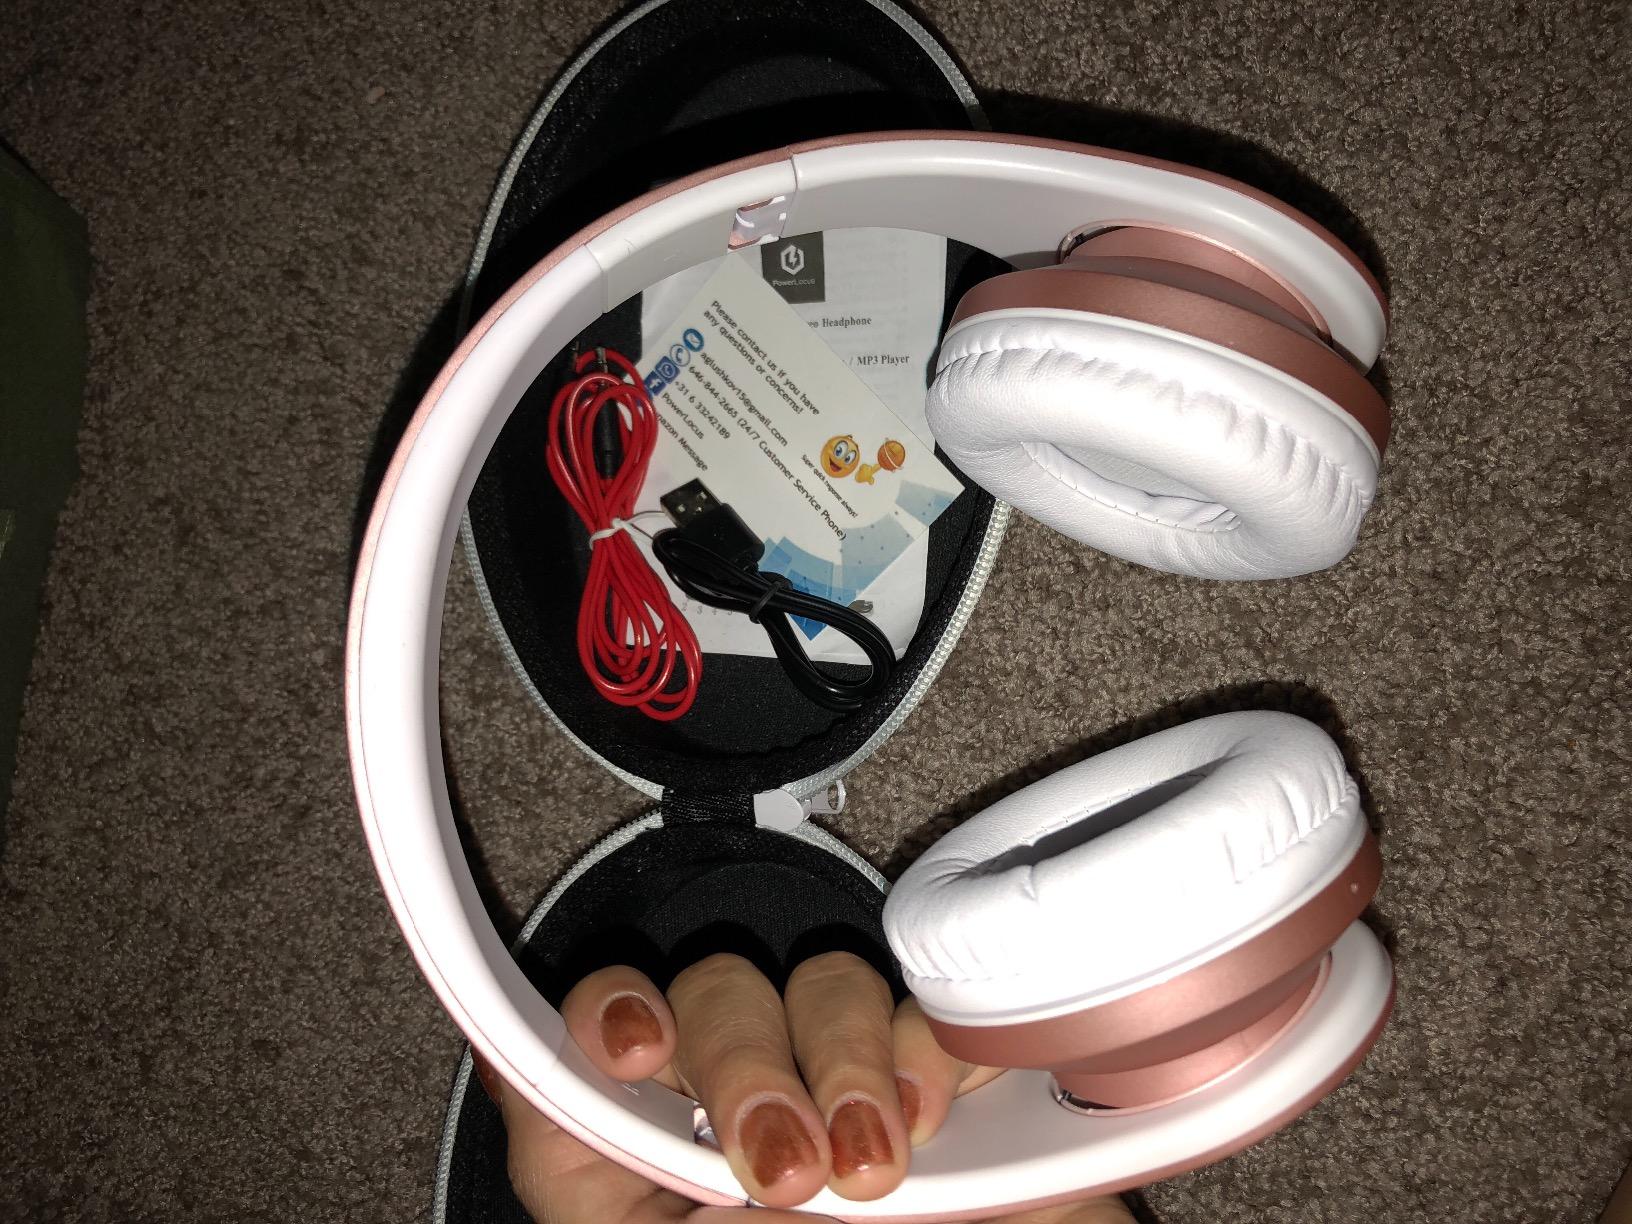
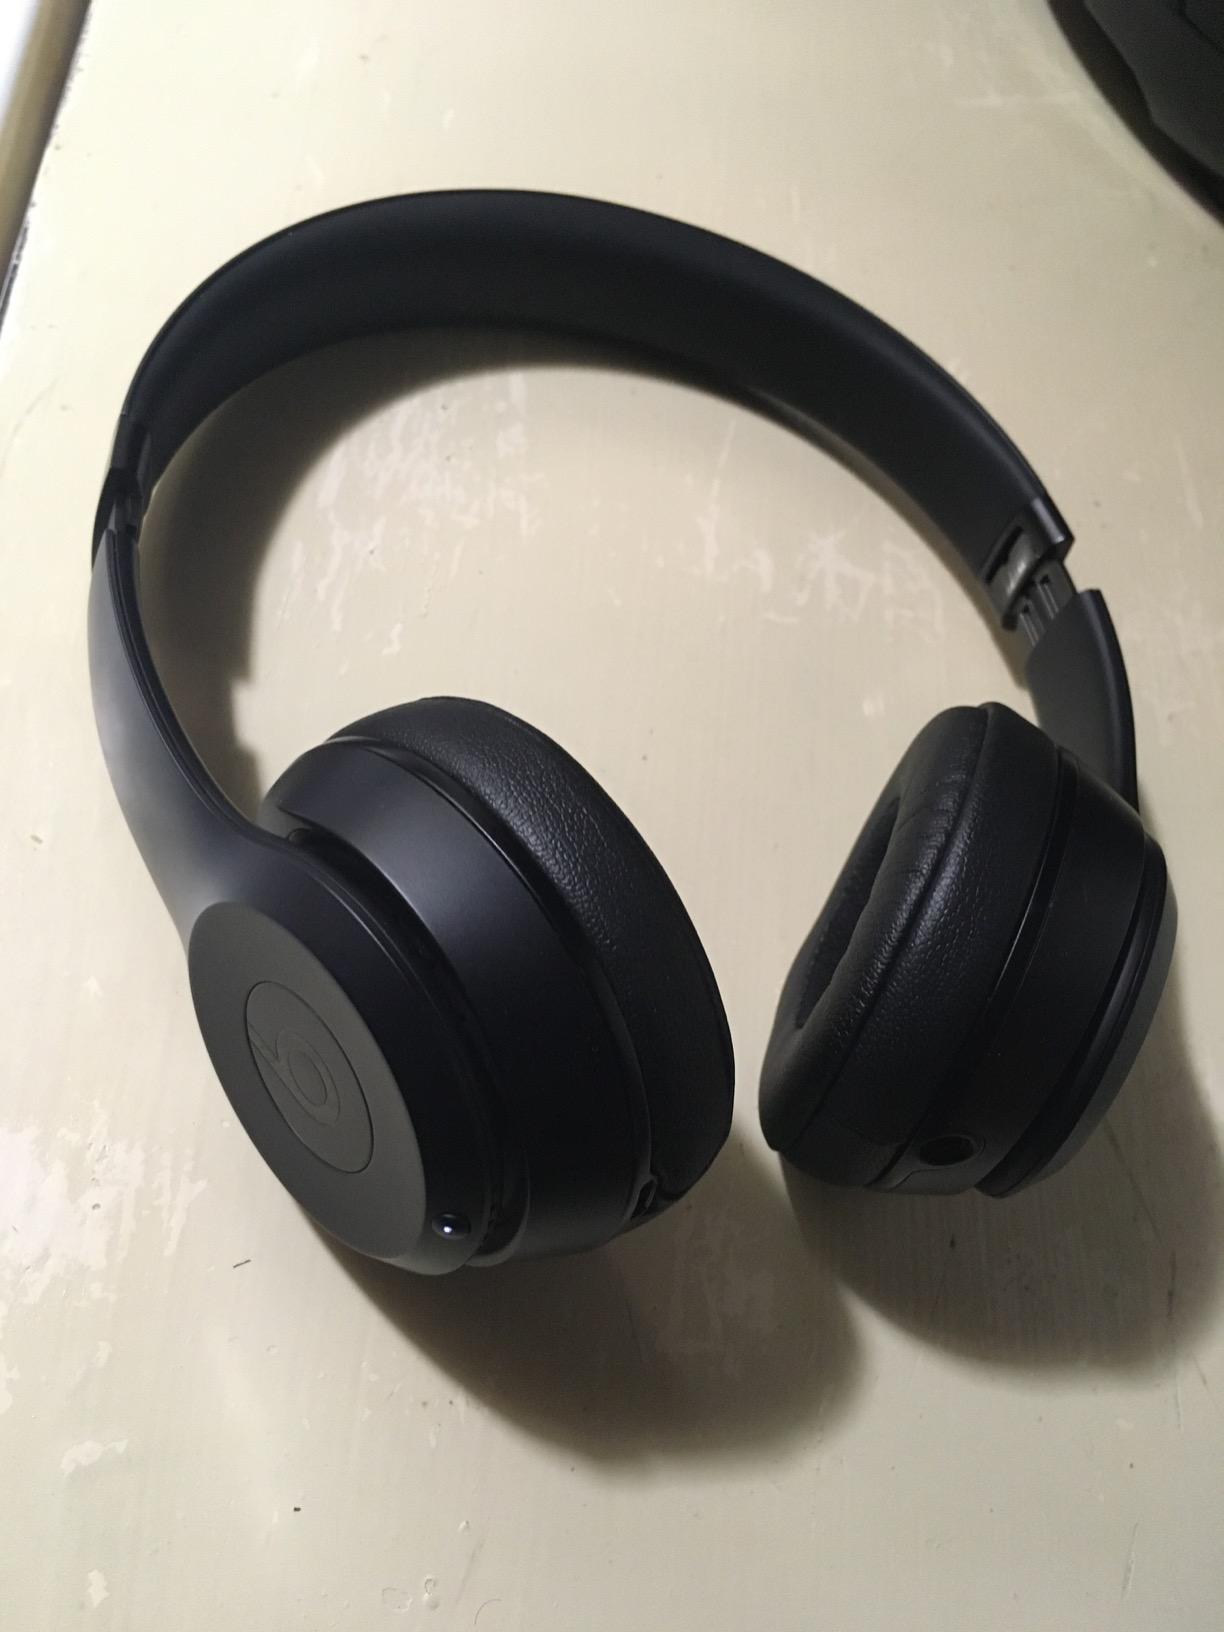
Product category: headphones
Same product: no